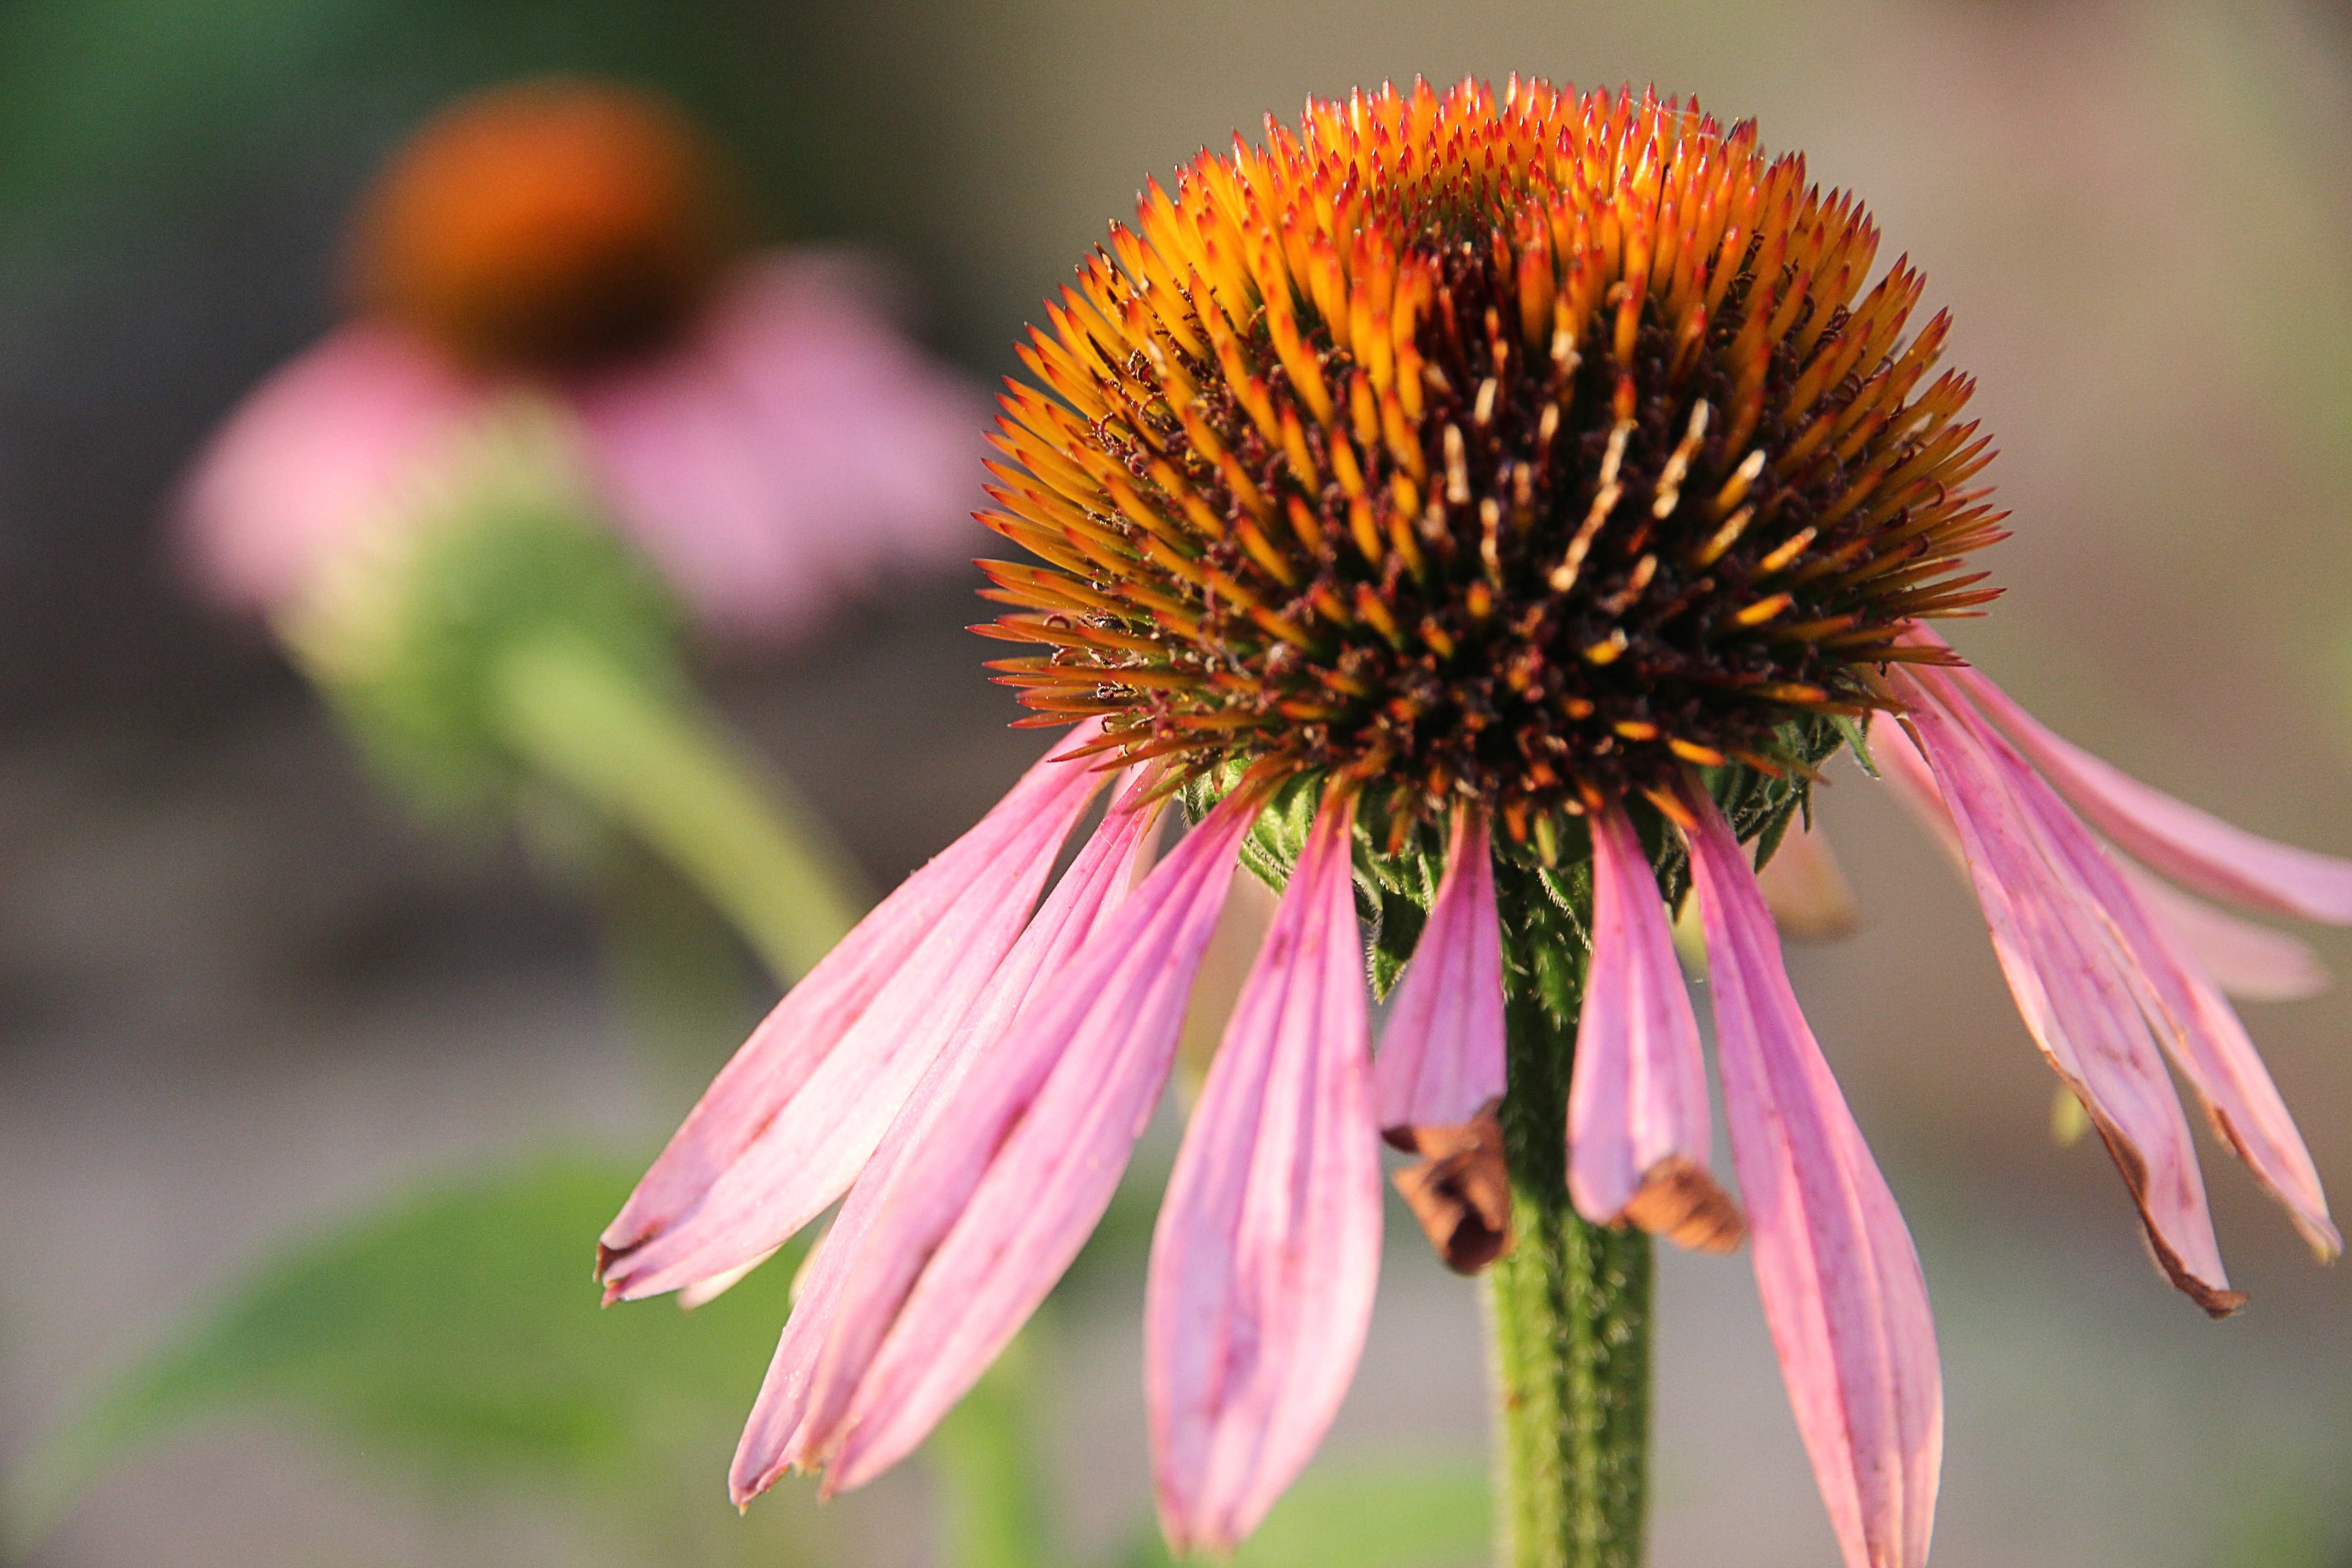
nature, blossom, plant, photography, flower, petal, bloom, macro, botany, close, flora, fauna, wildflower, close up, sun hat, withered, coneflower, echinacea, faded, nectar, macro photography, flowering plant, daisy family, annual plant, plant stem, land plant